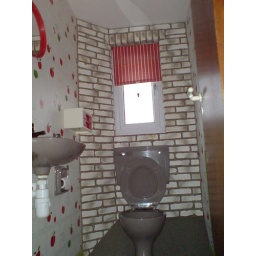
upstairs toilet in dormer, with corner out of back wall and floor